Dmitri Volkogonov

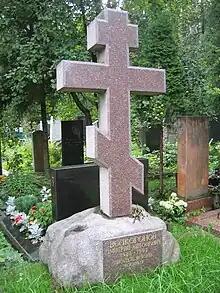
Volkogonov's gravestone in Moscow

"Despite his undergoing extensive surgery for colon and liver cancer" in 1991, the pace of both his political activity and the publication of his writings increased sharply.